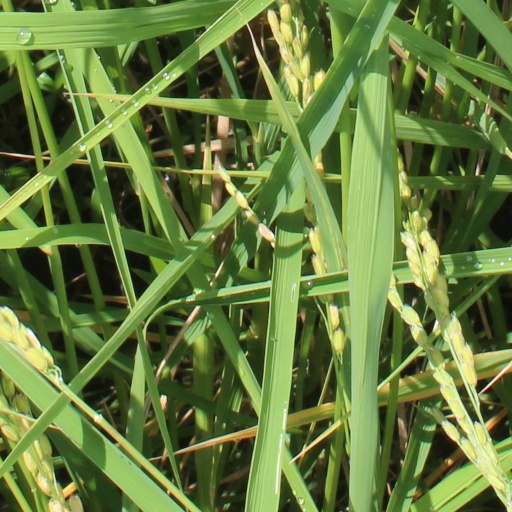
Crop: rice